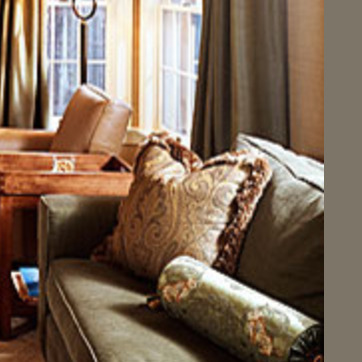
Material: fabric